PRISM

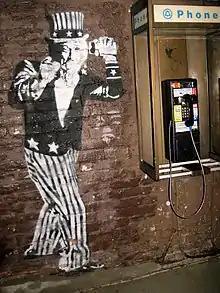
An elaborate graffiti in Columbus, Ohio, United States, satirizing comprehensive surveillance of telecommunications

"The New York Times" editorial board charged that the Obama administration "has now lost all credibility on this issue," and lamented that "for years, members of Congress ignored evidence that domestic intelligence-gathering had grown beyond their control, and, even now, few seem disturbed to learn that every detail about the public's calling and texting habits now reside in a N.S.A. database." It wrote with respect to the FISA-Court in context of PRISM that it is "a perversion of the American justice system" when "judicial secrecy is coupled with a one-sided presentation of the issues." According to the New York Times, "the result is a court whose reach is expanding far beyond its original mandate and without any substantive check."